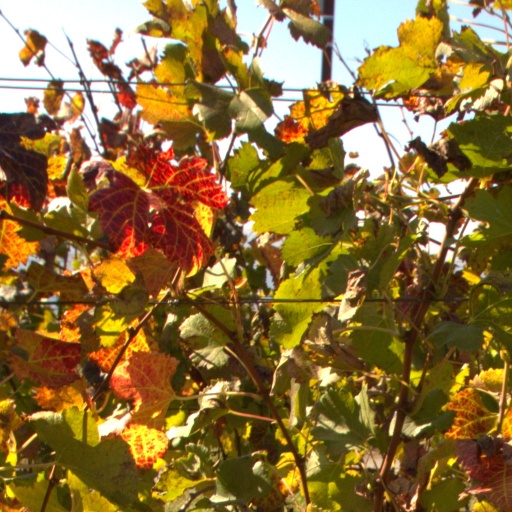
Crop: grape